Elephantine Colossus

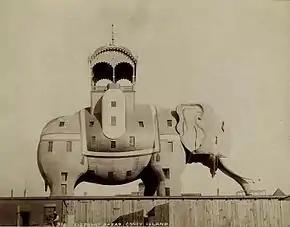
The Elephantine Colossus

The Elephantine Colossus (also known as the Colossal Elephant or the Elephant Colossus, or by its function as the Elephant Hotel) was a tourist attraction located on Coney Island in Brooklyn, New York City. It was built in the shape of an elephant, an example of novelty architecture. The seven-story structure designed by James V. Lafferty stood above Surf Avenue and West 12th Street from 1885 until 1896, when it burnt down in a fire. During its lifespan, the thirty-one room building acted as a concert hall and amusement bazaar. It was the second of three elephant buildings built by Lafferty, preceded by the extant Lucy the Elephant (former "Elephant Bazaar") near Atlantic City and followed by "The Light of Asia" in Cape May.